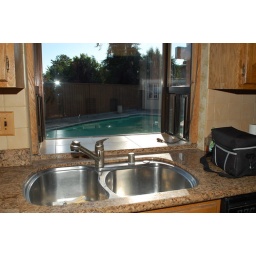
Kitchen sink and window looking out the the pool in a spacious backyard